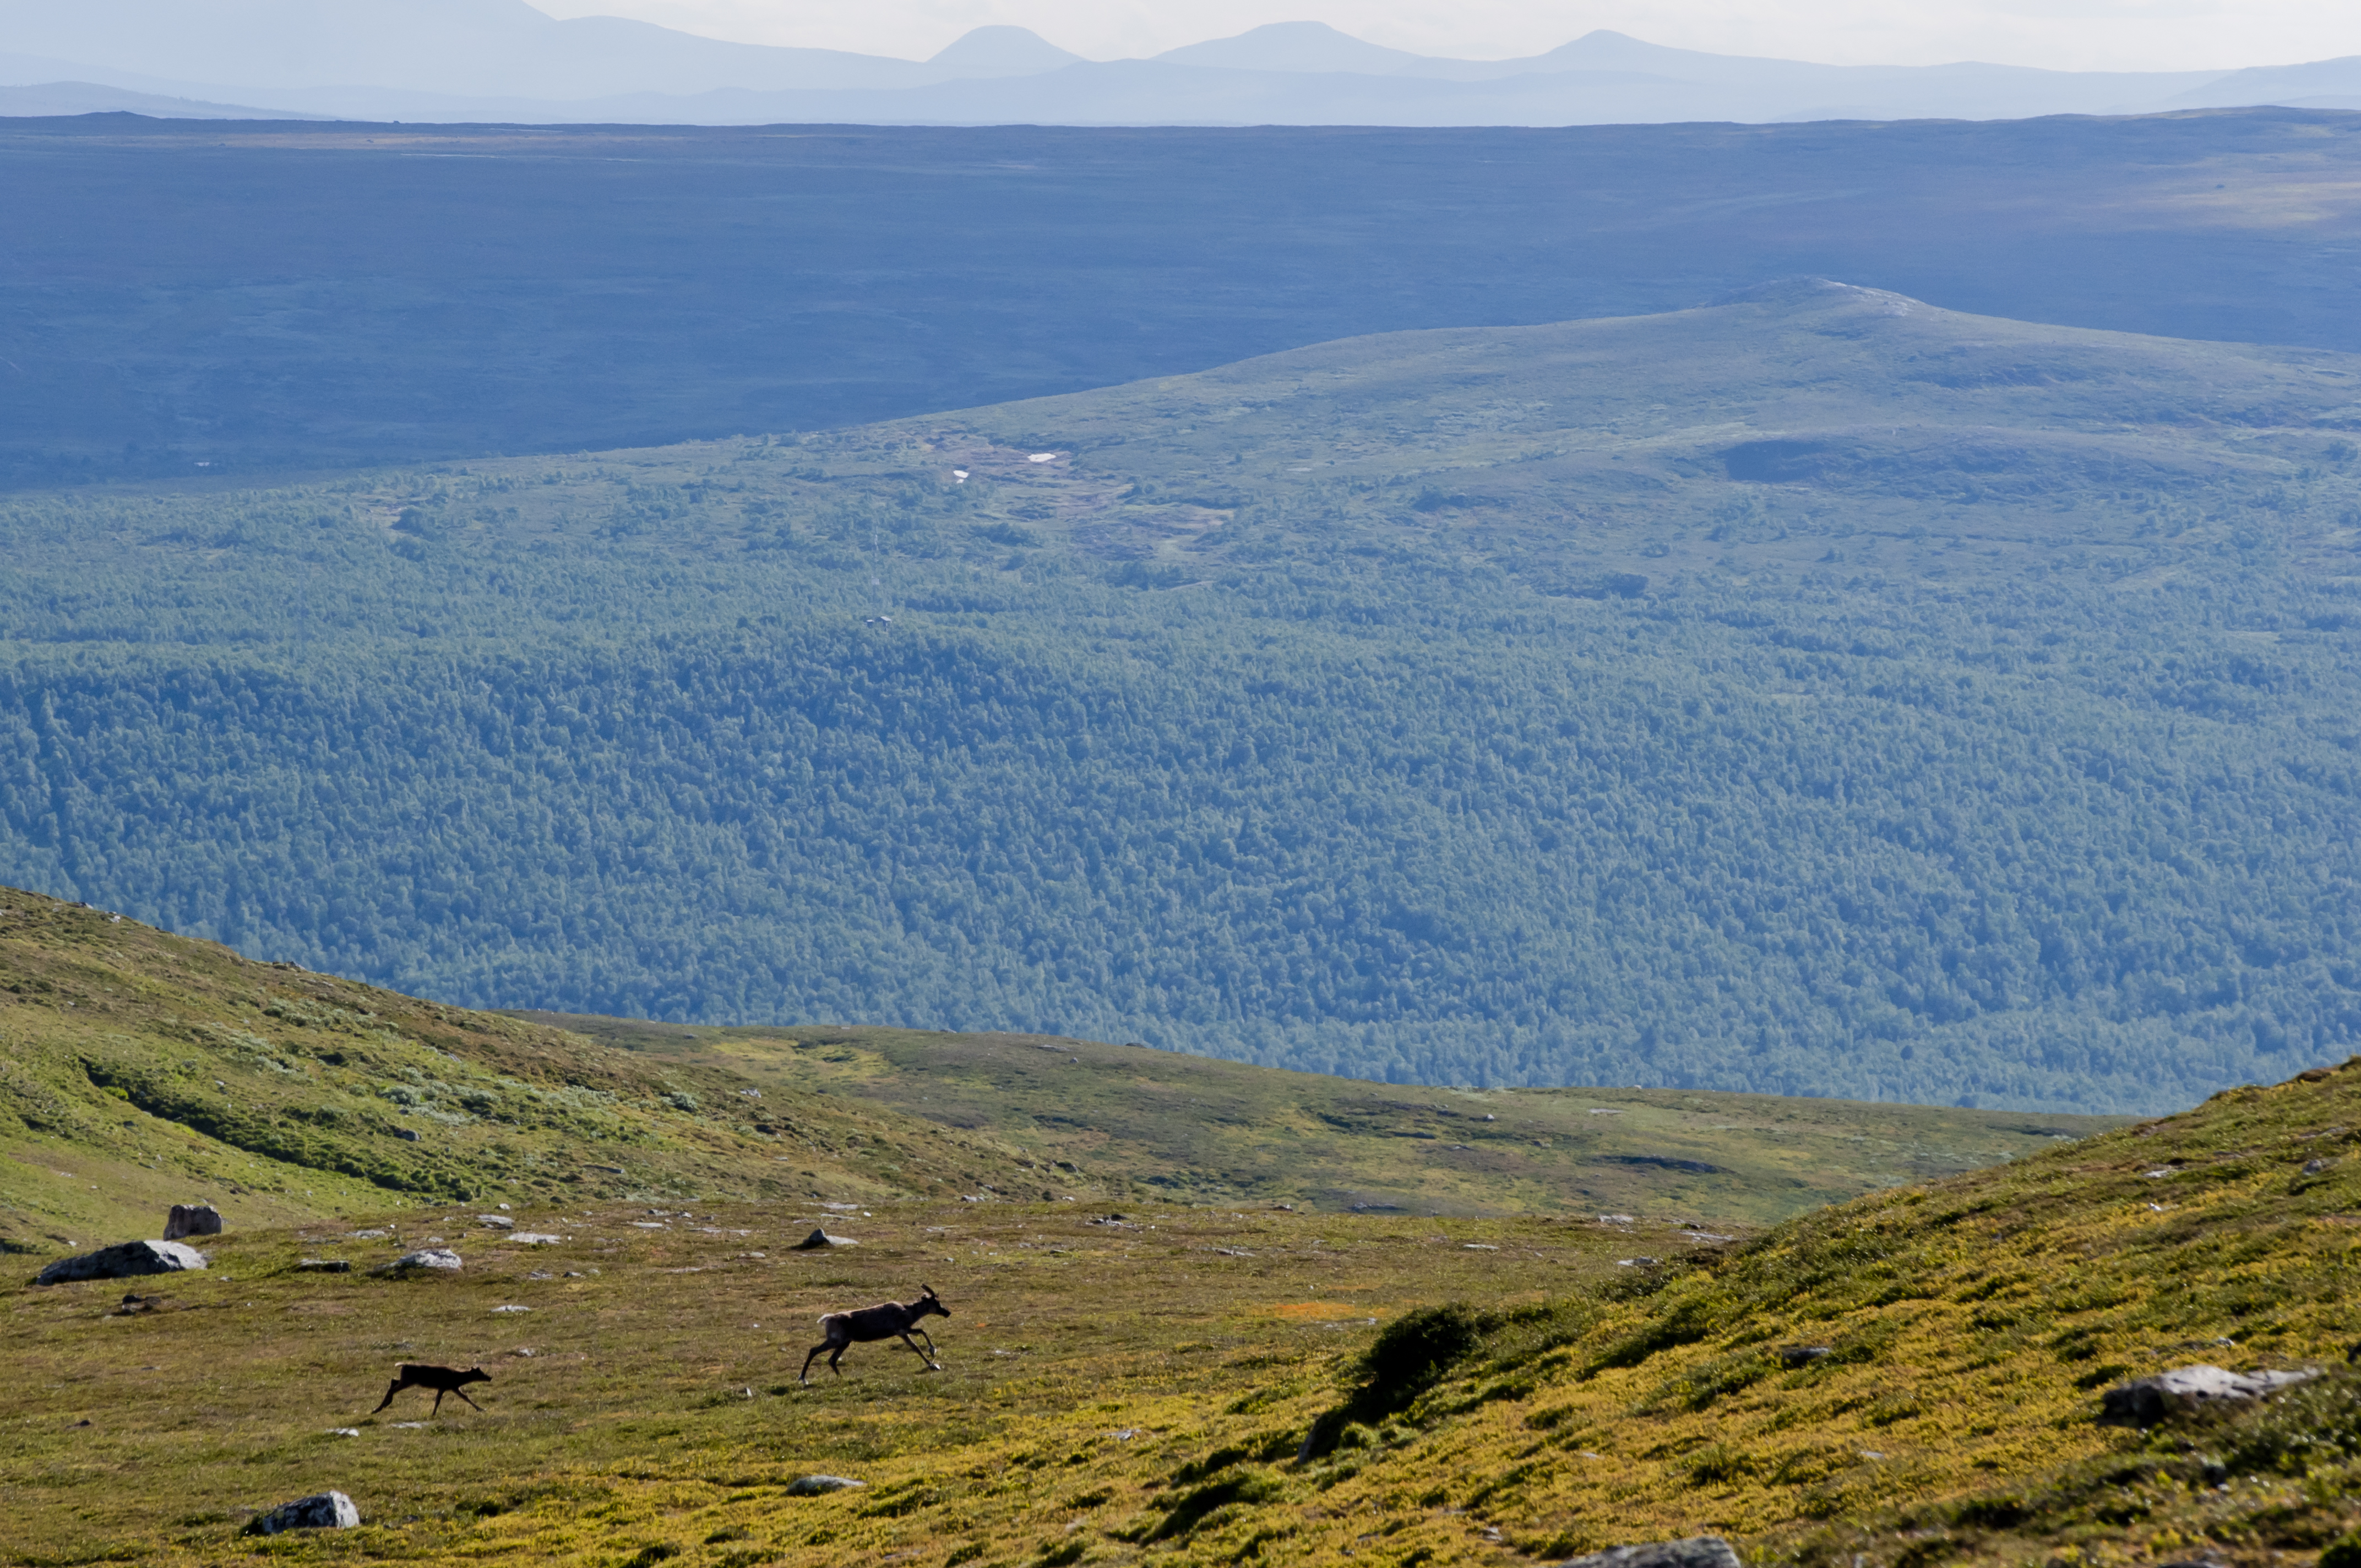
landscape, sea, nature, horizon, wilderness, mountain, sun, sunlight, hill, lake, adventure, valley, mountain range, range, dslr, green, high, nikon, highland, ridge, plain, north, hdr, geology, grassland, sweden, reindeer, plateau, dynamic, sverige, photomatix, fell, border, loch, ecosystem, scandinavia, tundra, d5000, skandinavien, scandes, skanderna, hamra, samer, yran, ramundberget, steppe, landform, j mtland, t nndalen, h rjedalen, fun sdalen, ren, fj llen, storsj yran, r ros, kalfj ll, r dfj llet, helagsfj llet, natural environment, geographical feature, mountainous landforms